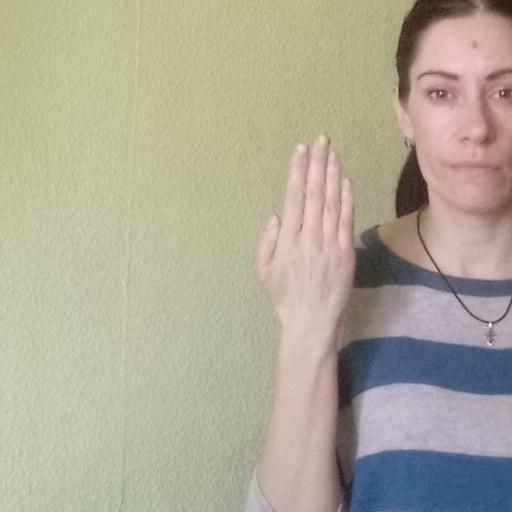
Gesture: stop_inverted